Fight for the Larzac

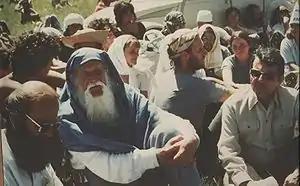
Left to right, Jean-Marie Muller, Lanza del Vasto, Jacques de Bollardière on the Larzac during the struggle against the military camp extension.

The first notable demonstration took place on 6 November 1971 at Millau. Some 6,000 people assembled in the Place du Mandarous. At this point the movement was still local but it attracted a fairly wide spectrum of participants. The core group were members of long-established and deeply rooted peasant families but there were also many younger farming families, new to the area and in considerable debt to the "Crédit Agricole" bank which had financed their acquisition and exploitation of land. Many of these relative newcomers belonged to the quasi-religious organisation "Jeunesse Agricole Catholique" (Young Catholic Farmers). Institutional religion was influential in reconciling the many divergent views at this point. Notably, on 7 November 1971 the bishop of Rodez (the Departmental seat of government) announced his opposition to the base extension.